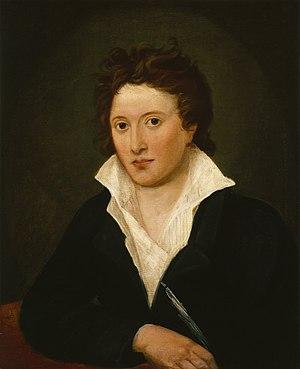
La littérature britannique de langue anglaise au XIXᵉ siècle comprend toutes les œuvres littéraires anglaises publiées - ou écrites - entre le 1ᵉʳ janvier 1801 et le 31 décembre 1900. Elle rassemble également les littératures écossaises, galloises, ou irlandaises écrites en anglais car elles sont considérées comme très proches de la littérature anglaise, que ce soit au niveau de la langue ou des idées.
La poésie philosophique ou la poésie de la pensée est un genre littéraire combinant poésie et philosophie. Les poèmes à contenu philosophique réconcilient deux types de productions littéraires souvent opposés sous l'angle de la rationalité. La poésie d'une part, produit fréquemment un discours irrationnel proche du mythe : elle vise surtout l'esthétique. Le terme « poésie » et ses dérivés viennent également du grec ancien ποίησις, dérivé de ποιεῖν qui signifie « faire, créer » : le poète est donc un créateur, un inventeur de formes expressives. La philosophie d'autre part, produit un discours rationnel par l'intermédiaire du logos. Le mot philosophie désigne une activité et une discipline existant depuis l'Antiquité. Différents buts peuvent lui être attribués, de la recherche de la vérité, et de la méditation sur le bien et le beau, à celle du sens de la vie, et du bonheur, mais elle consiste plus largement dans l'exercice systématique de la pensée et de la réflexion. Ancrée dès ses origines dans le dialogue et le débat d'idées, la philosophie peut également se concevoir comme une activité d'analyse, de définition, de création ou de méditation sur des concepts.
Percy Bysshe Shelley [ˈpɜːsi bɪʃ ˈʃɛli] est un poète britannique, né près de Horsham le 4 août 1792 et mort en mer au large de Viareggio le 8 juillet 1822.
Frances Fanny Imlay est une écrivaine britannique.
Mary Shelley [ˈmɛəɹɪ ˈʃɛli], née Mary Wollstonecraft Godwin le 30 août 1797 à Somers Town, un faubourg de Londres, et morte le 1ᵉʳ février 1851 à Belgravia, est une femme de lettres anglaise, romancière, dramaturge, essayiste, biographe et auteure de récits de voyage. Elle est surtout connue pour son roman Frankenstein ou le Prométhée moderne.